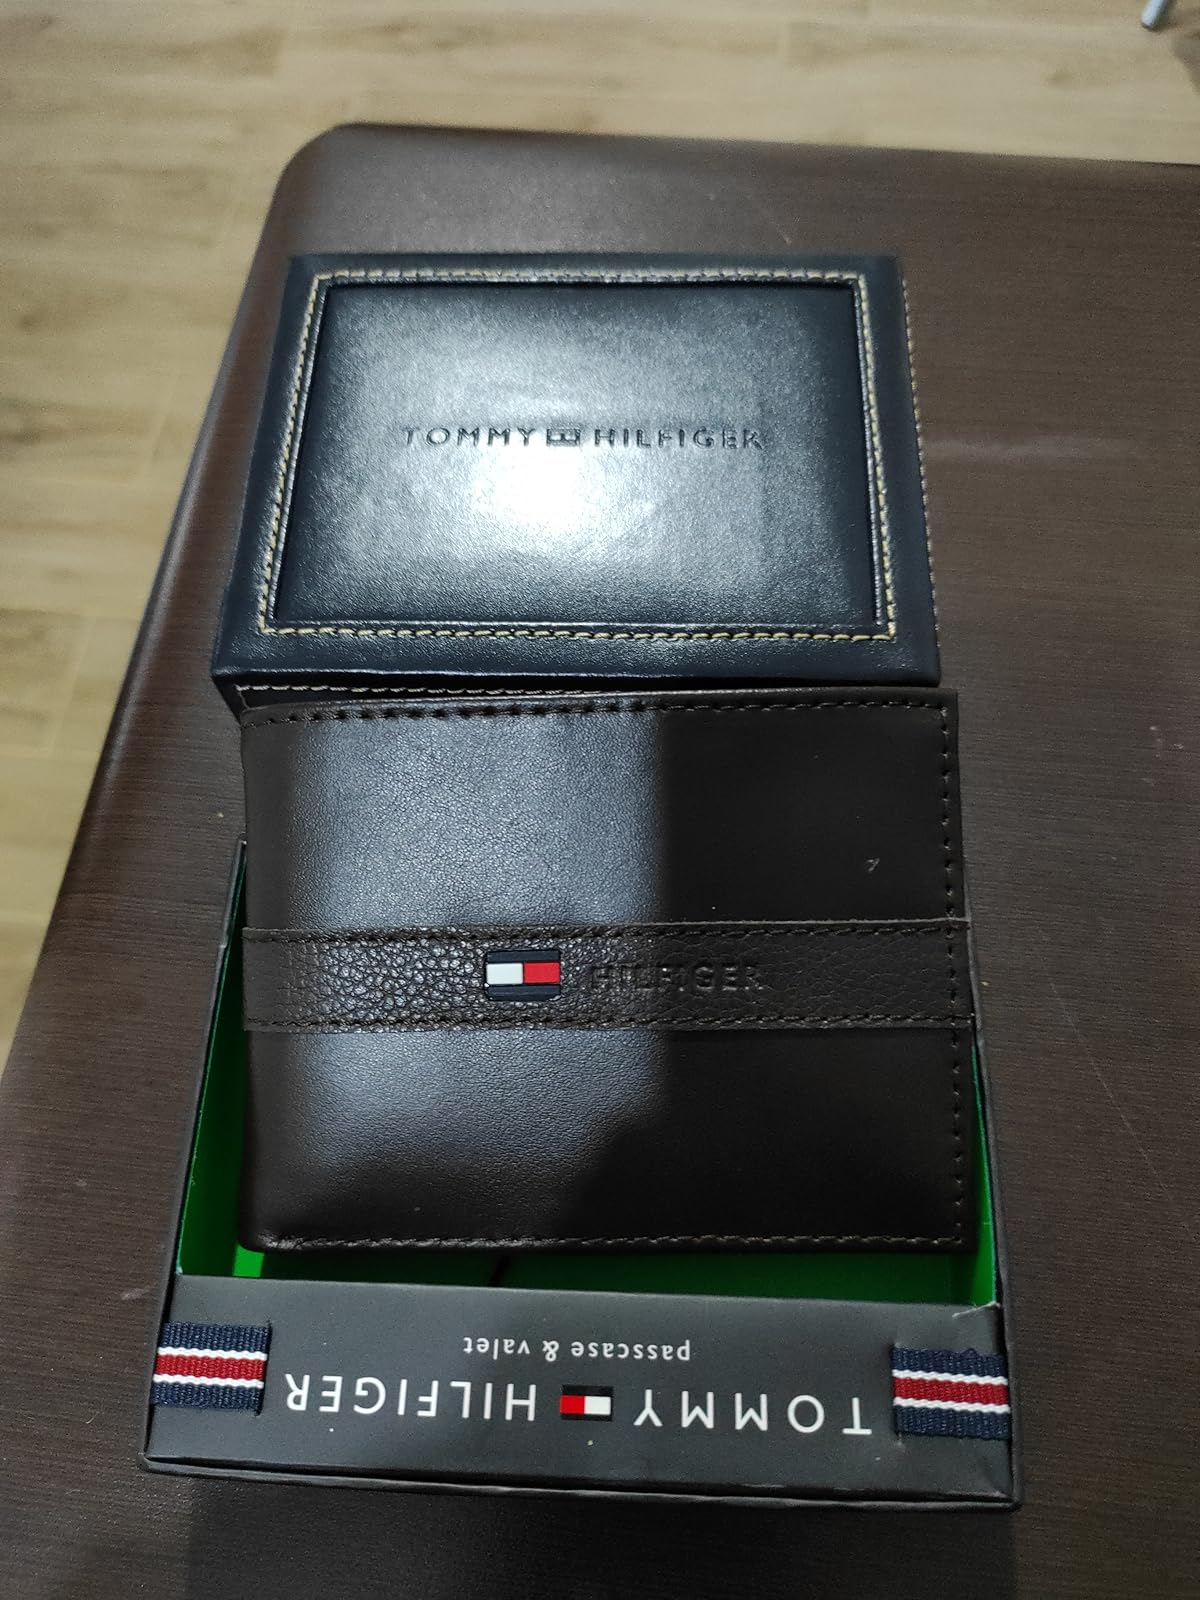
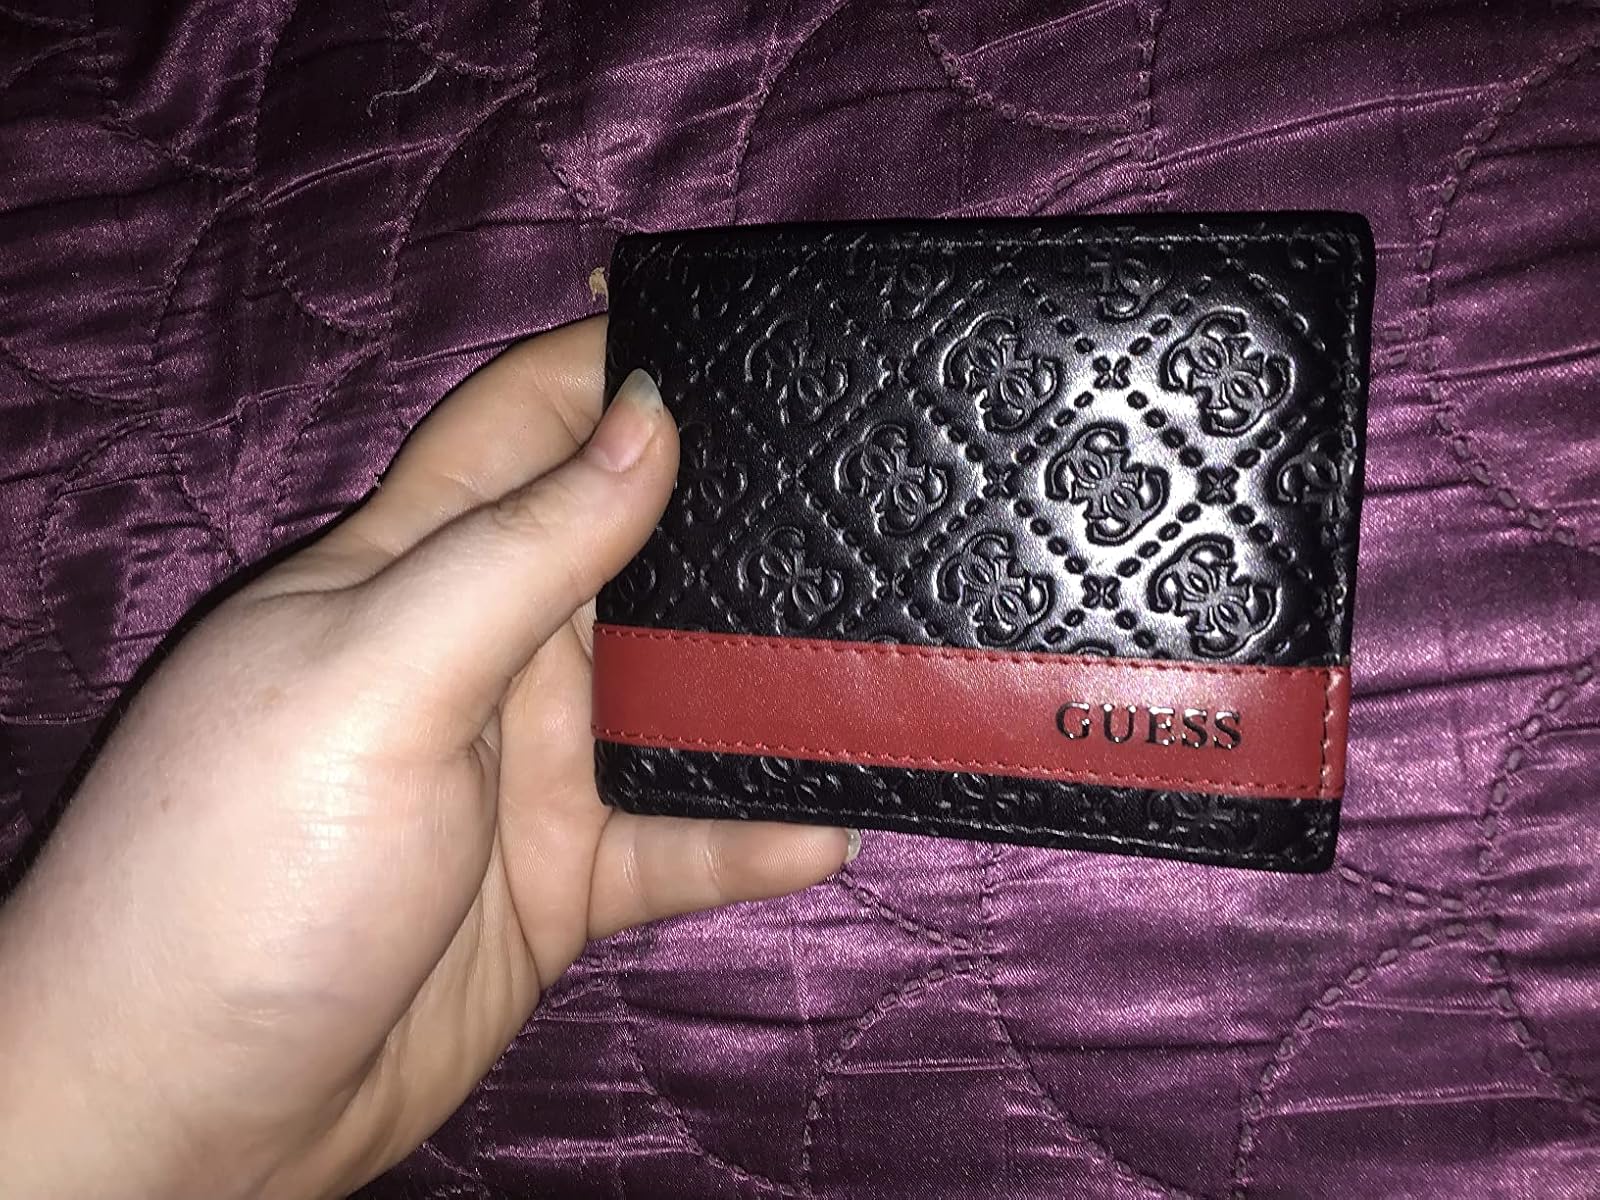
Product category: accessories_wallet
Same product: no